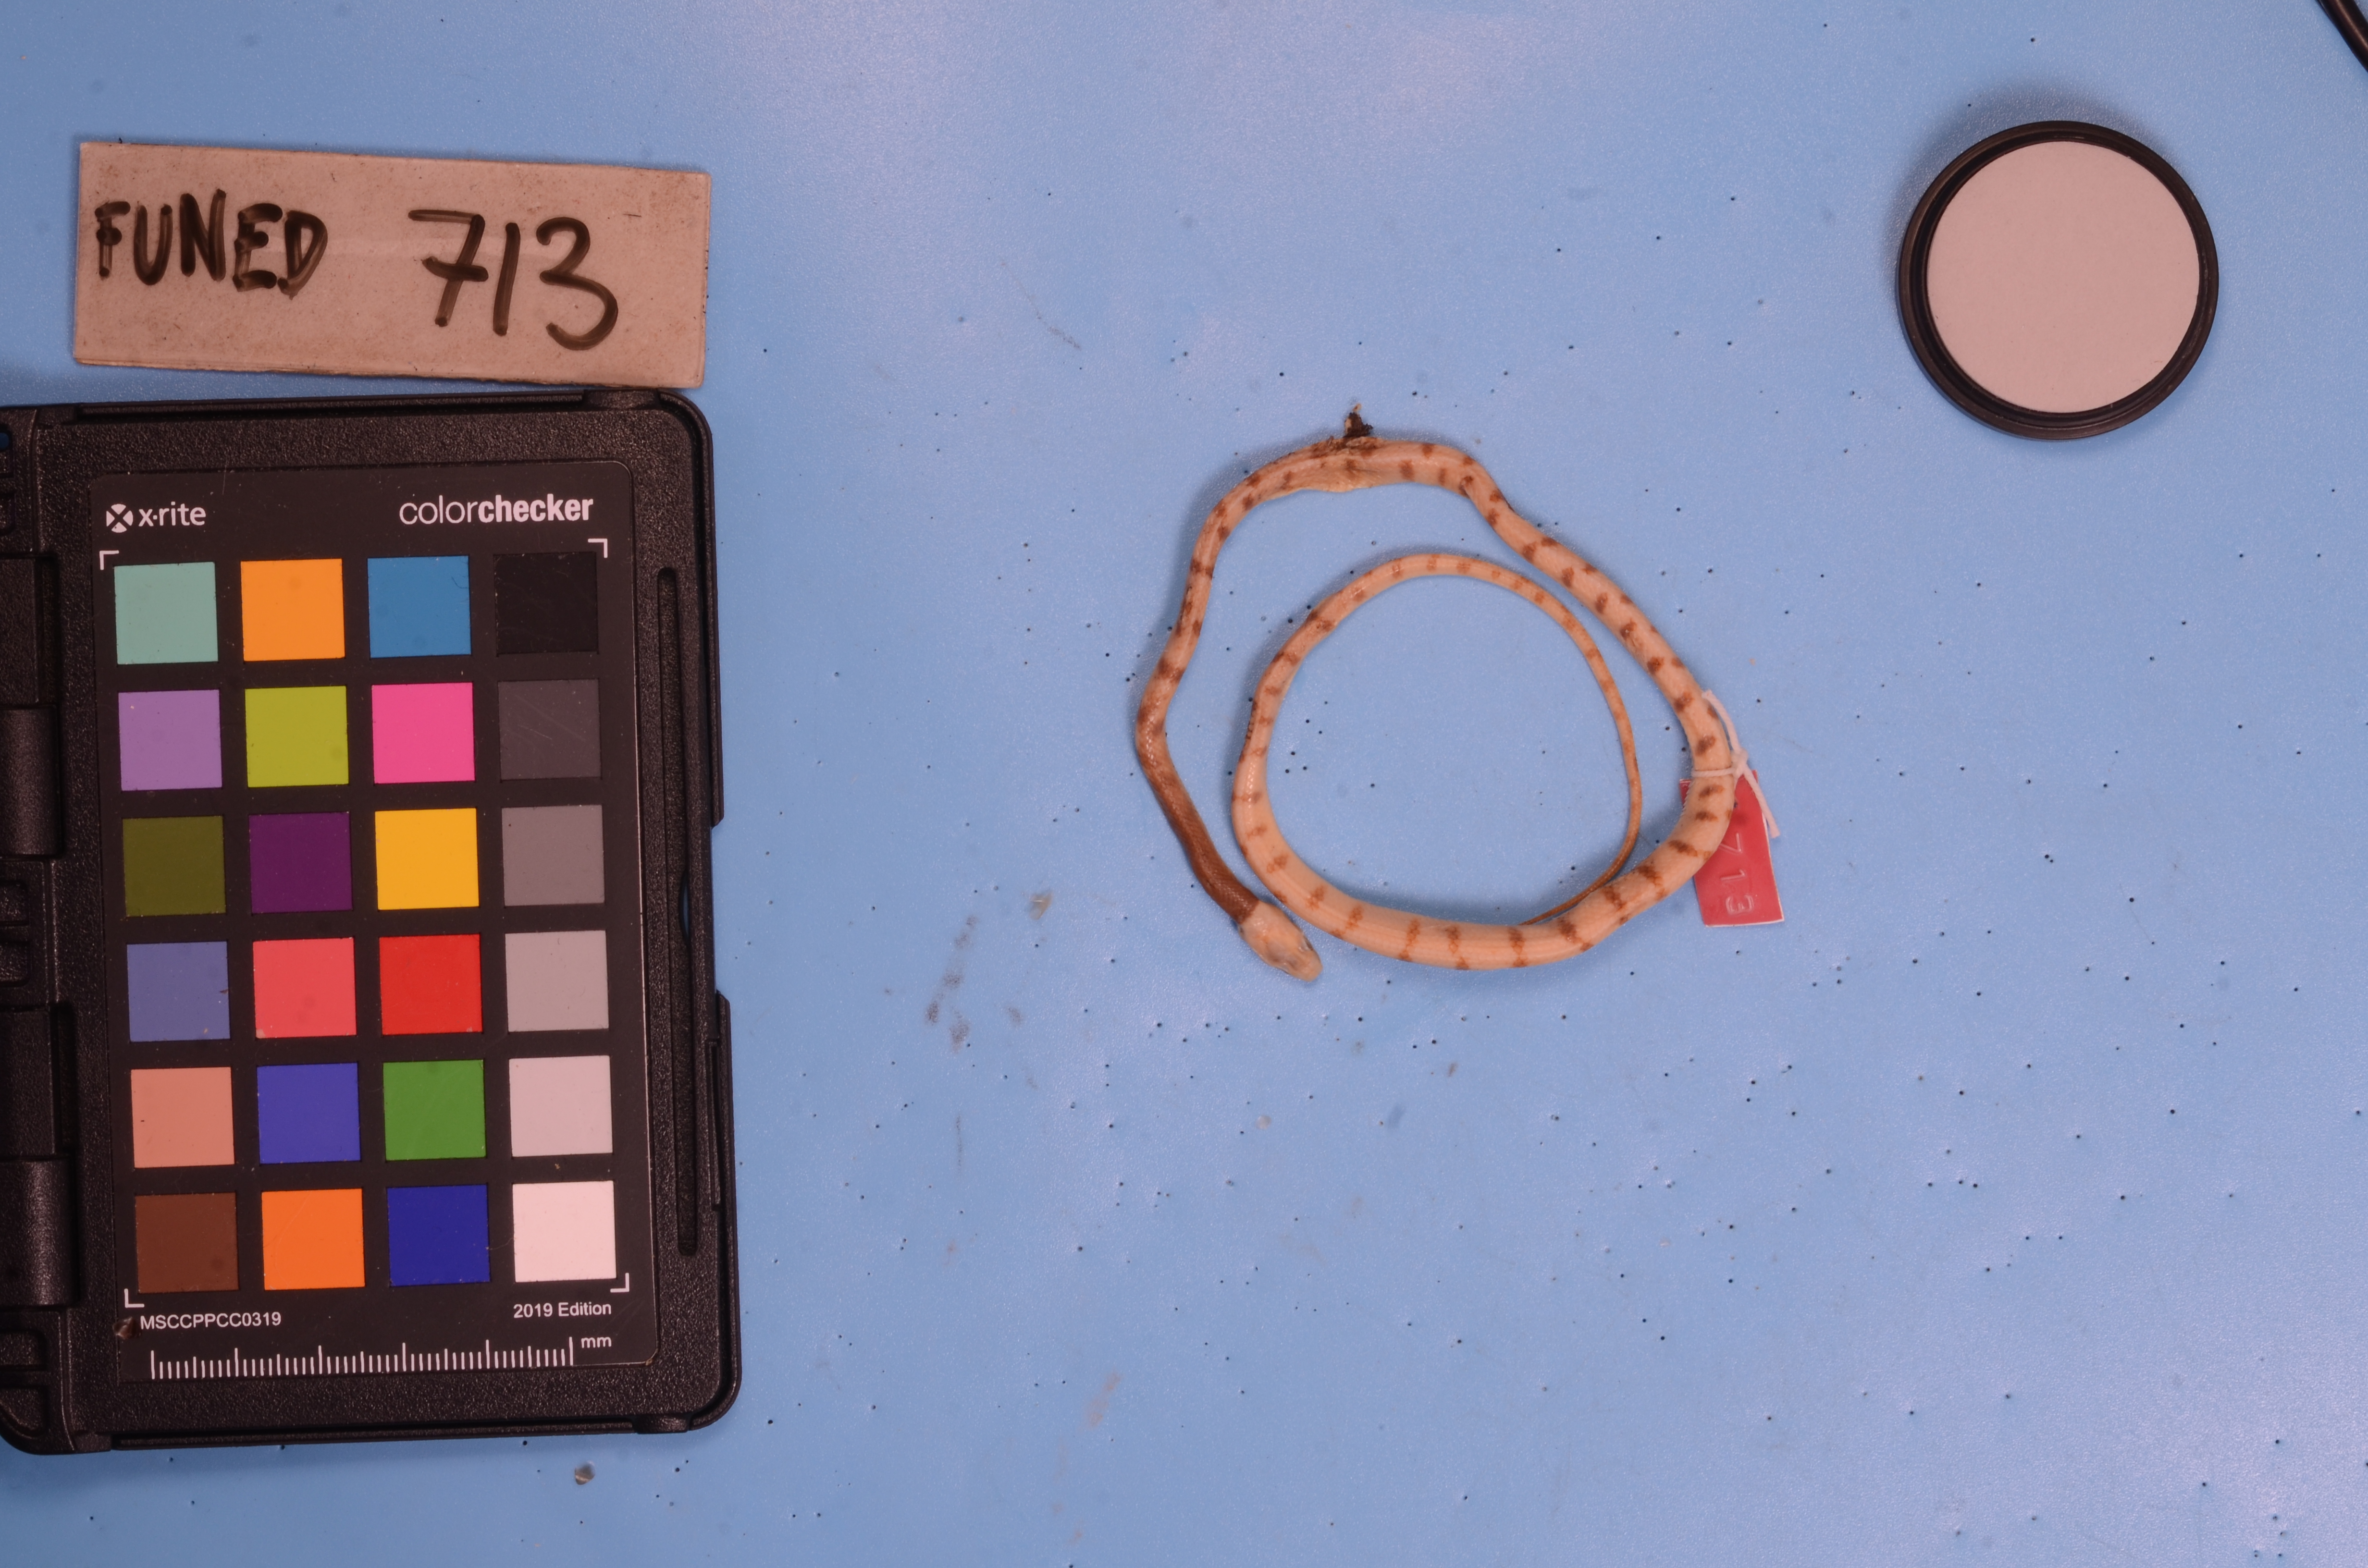
Species: Siphlophis compressus
View: dorsal
Mimicry status: mimic